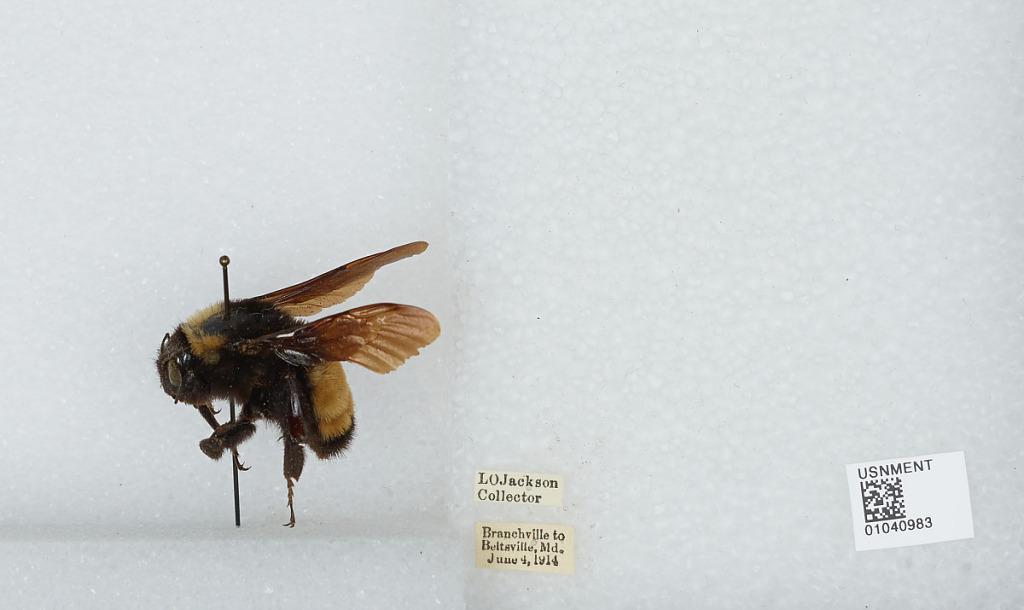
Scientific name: Bombus (Fervidobombus) pensylvanicus pensylvanicus (De Geer)
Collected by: L. Jackson
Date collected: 1914-6-4
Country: United States
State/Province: Maryland
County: Prince George's
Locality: Branchville to Beltsville
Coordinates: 39.0189, -76.92